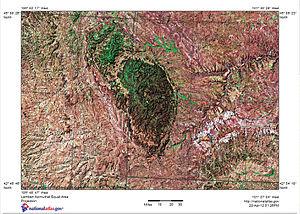
Les Black Hills sont une chaîne de montagnes située dans la partie occidentale de l'État américain du Dakota du Sud et l'extrémité orientale du Wyoming, dont le point culminant est le pic Black Elk. Le nom de Black Hills, traduit littéralement du Lakota, vient du fait qu'elles apparaissent sombres quand on les observe d'une certaine distance, du fait de leur couverture arborée. Cette région touristique est réputée pour son cadre agréable, mais aussi pour l’un des monuments américains les plus connus, le mont Rushmore.